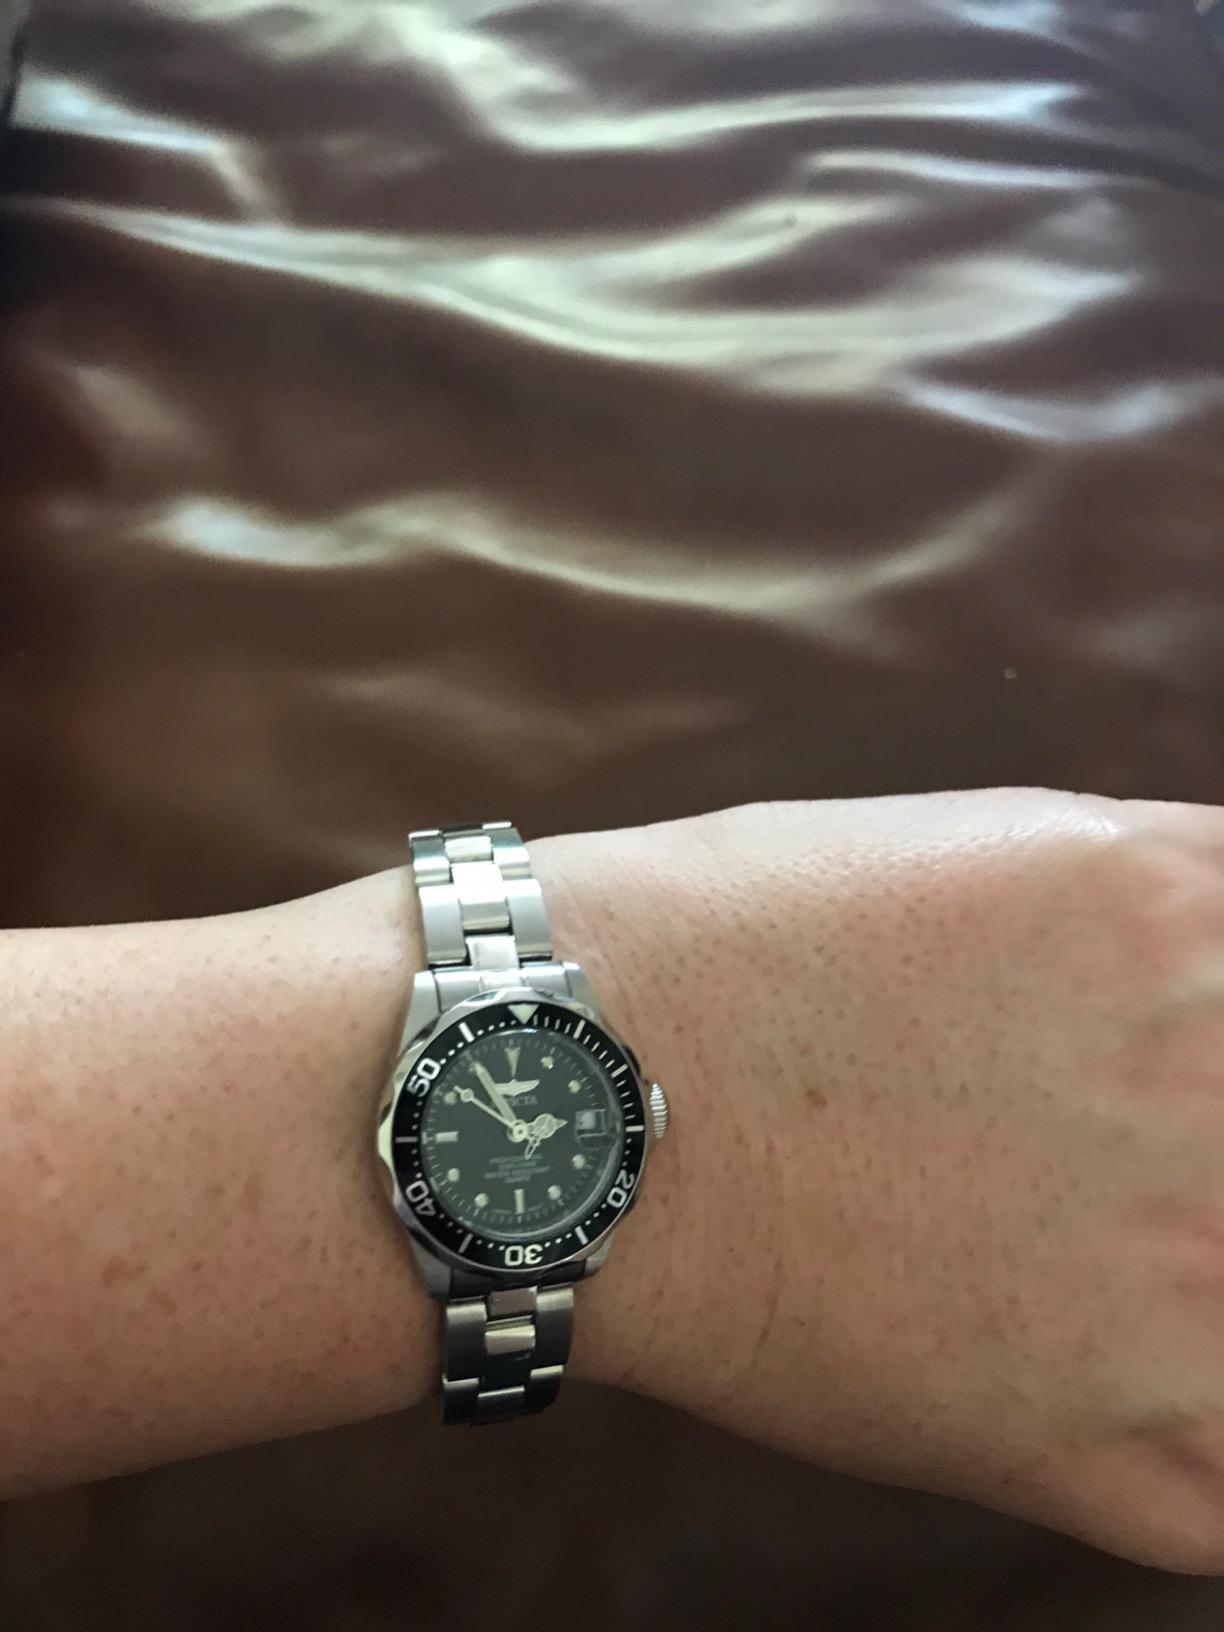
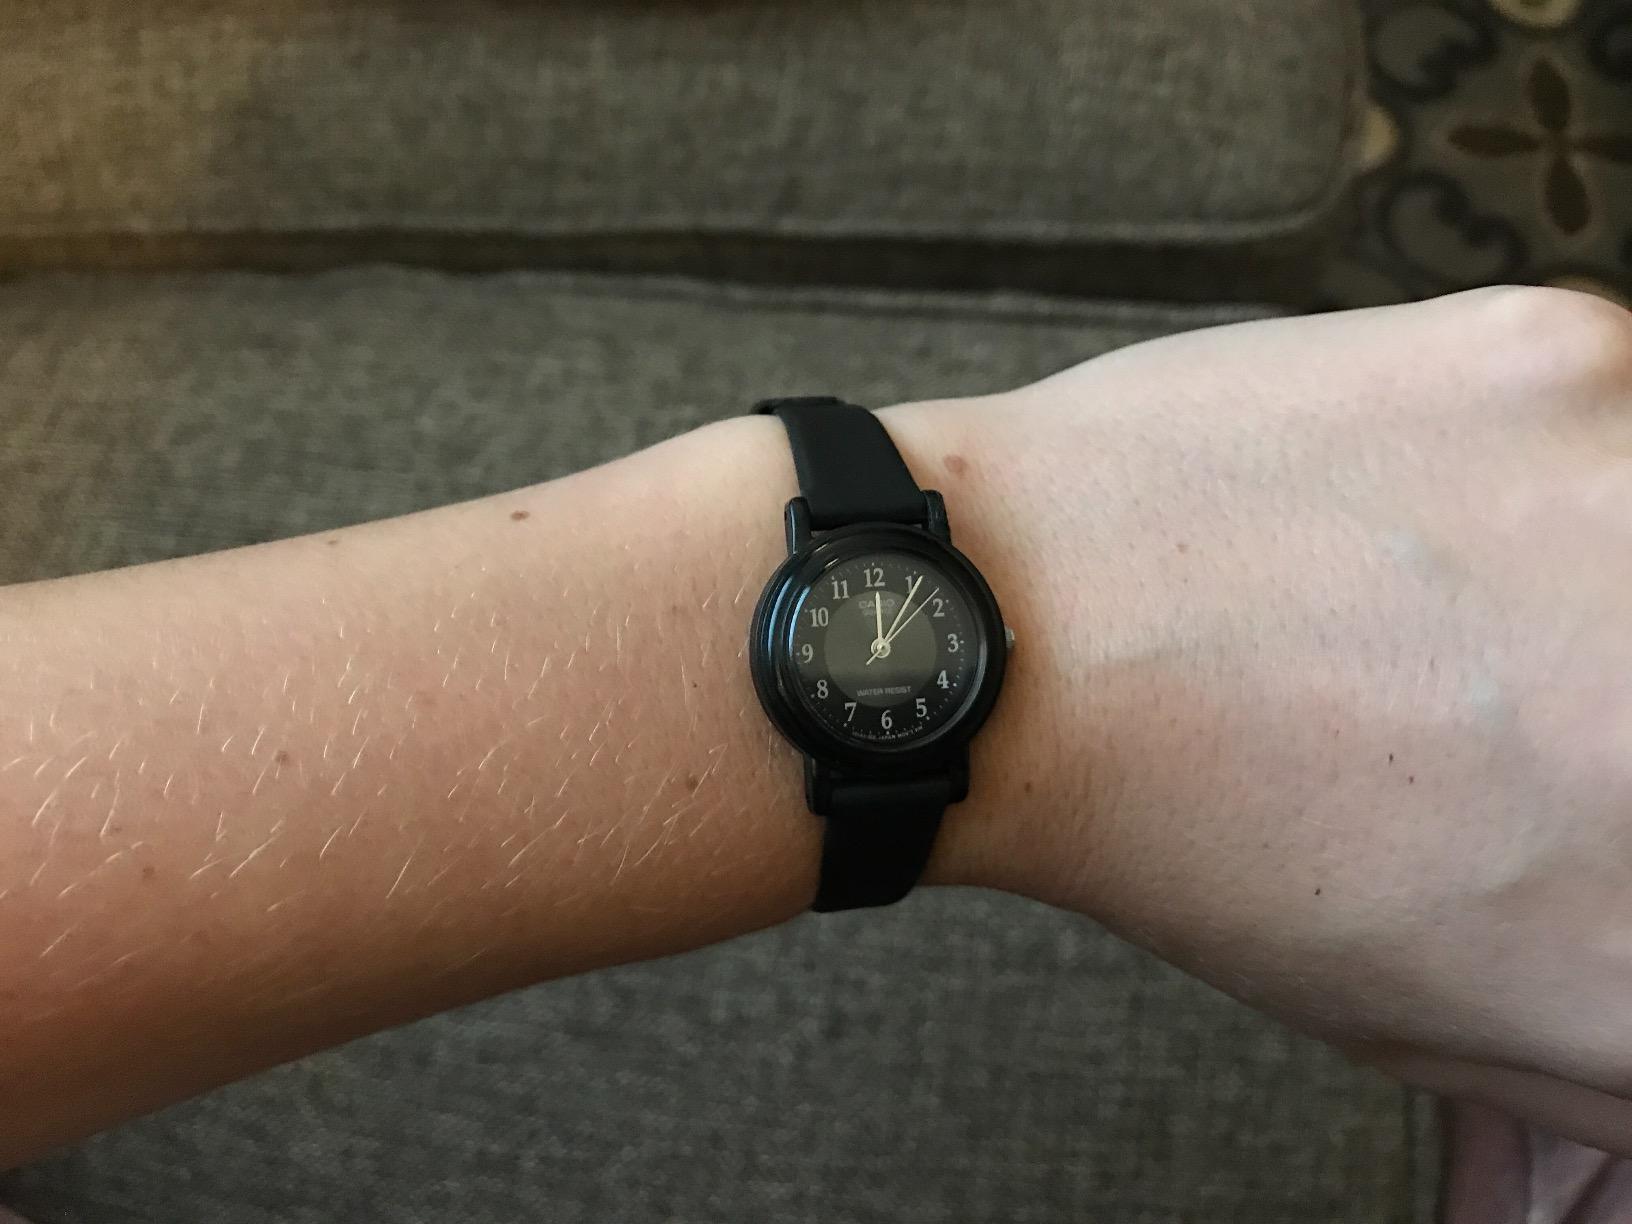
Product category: accessories_watch
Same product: no